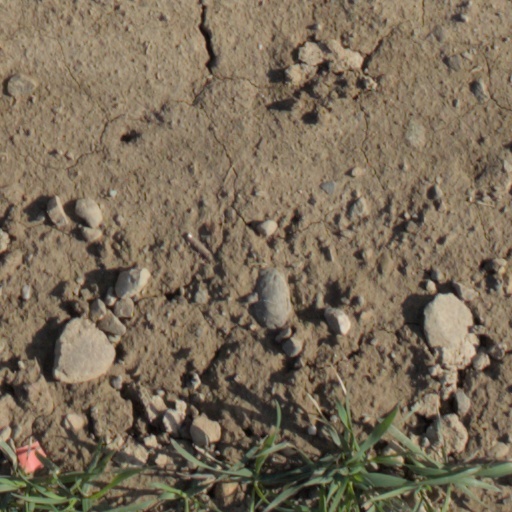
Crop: wheat